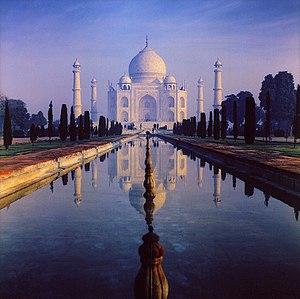
L'Inde, officiellement la république de l'Inde, est un pays d'Asie du Sud qui occupe la majeure partie du sous-continent indien. Sa capitale est New Delhi. L'Inde est le deuxième pays le plus peuplé et le septième pays le plus grand du monde. Le littoral indien s'étend sur plus de sept mille kilomètres. Le pays a des frontières communes avec le Pakistan au nord-ouest, la Chine au nord et à l'est-nord-est, le Népal au nord-est, le Bhoutan, le Bangladesh et la Birmanie à l'est-nord-est. Sur l'océan Indien, l'Inde est à proximité des Maldives au sud-sud-ouest, du Sri Lanka au sud et de l'Indonésie au sud-est. L'Inde revendique également une frontière avec l'Afghanistan au nord-ouest. L'Inde dispose de l'arme nucléaire depuis 1974 après avoir fait des essais officiels.
Cet article recense les sites inscrits au patrimoine mondial en Inde.
Un miroir d'eau est une pièce d'eau peu profonde et de pente très faible servant à refléter le paysage qui l'entoure. Un type de bassin où la périphérie est légèrement plus creuse que le centre est couramment utilisé pour éliminer la formation des vagues.